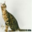
Label: cat